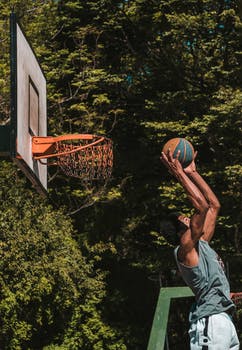
Label: No Watermark